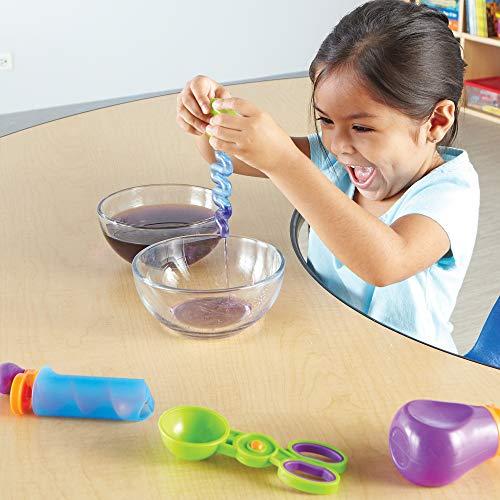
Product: Learning Resources Splash Science Set Bundle (Splash Set + Sand/Water Tools)
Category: Toys & Games | Learning & Education
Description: Build splishy, splashy fine motor skills with the included The sand and water fine motor set.
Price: $31.93
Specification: ProductDimensions:13x13x7.2inches|ItemWeight:2.2pounds|ShippingWeight:2.2pounds(Viewshippingratesandpolicies)|ASIN:B07P8W9QSK|Itemmodelnumber:LER2946|Manufacturerrecommendedage:36months-6years